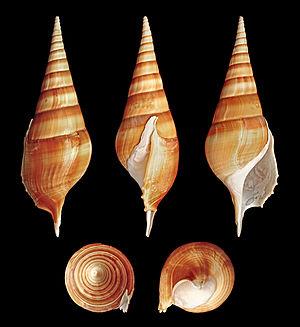
Tibia est un genre de mollusques gastéropodes de la famille des Rostellariidae.